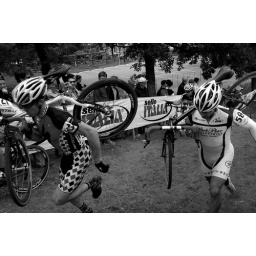
running up hills with bikes in strange, angular shoes . . . definitely looks like a challenge.